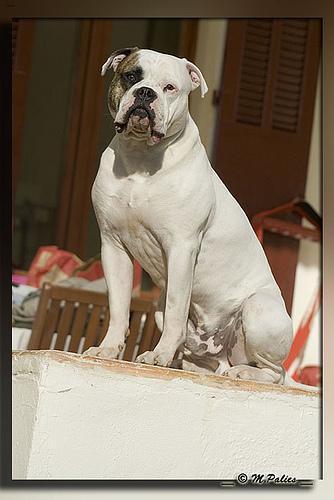
american bulldog